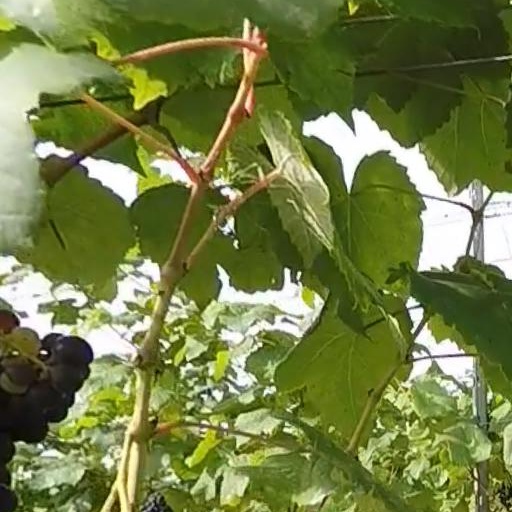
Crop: grape